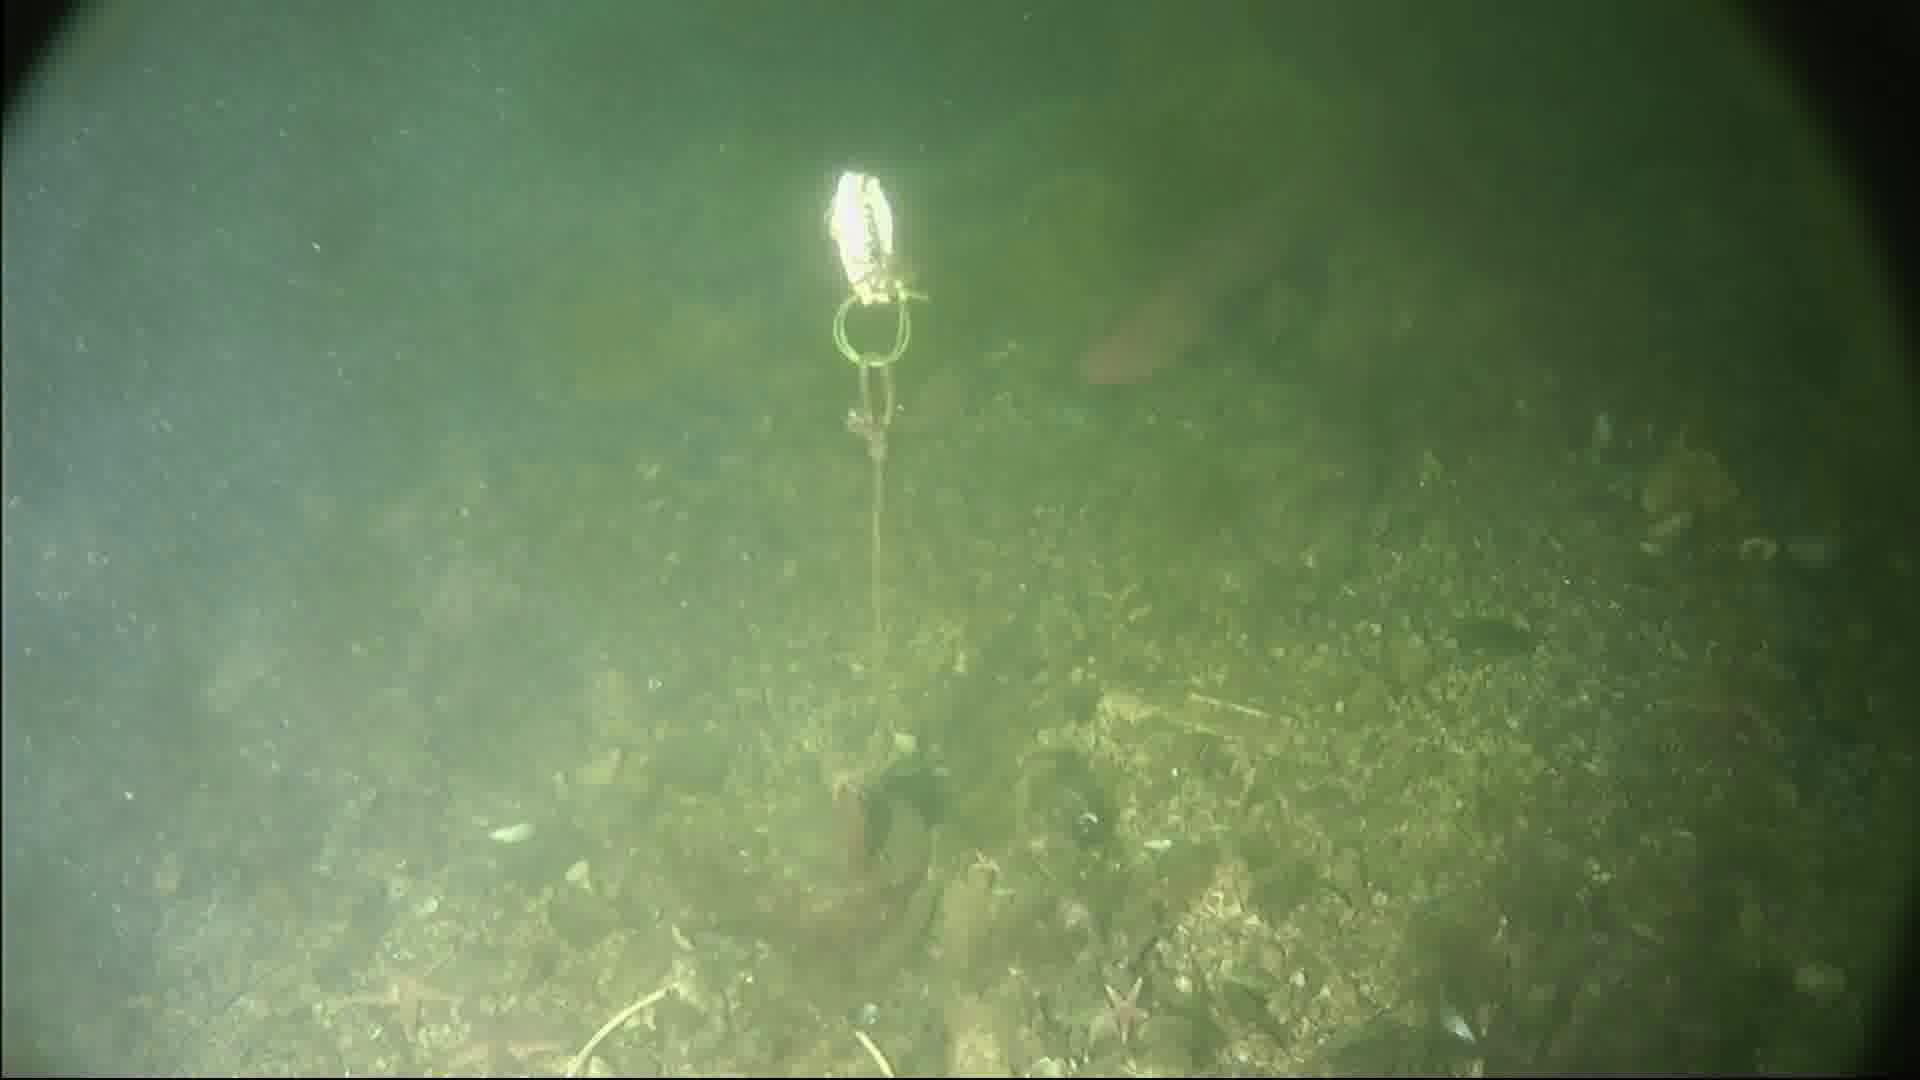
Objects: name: starfish
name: fish